Peyote

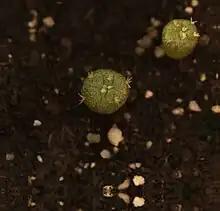
"Lophophora williamsii" seedling at roughly months of age

The cactus produces flowers sporadically; these are followed by small edible pink fruit. The club-shaped to elongated, fleshy fruits are bare and more or less rosy colored. At maturity, they are brownish-white and dry. The fruits do not burst open on their own and they are between long. They contain black, pear-shaped seeds that are 1 to 1.5 mm long and 1 mm wide. The seeds require hot and humid conditions to germinate. Peyote contains a large spectrum of phenethylamine alkaloids. The principal one is mescaline for which the content of "Lophophora williamsii" is about 0.4% fresh (undried) and 3–6% dried.